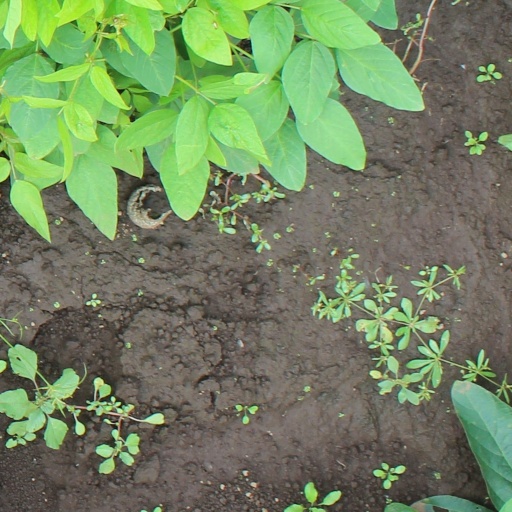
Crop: soybean